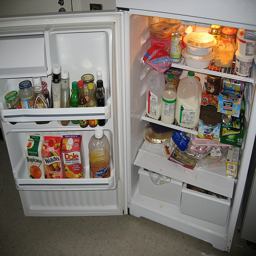
A photo of the inside of a white fridge.
A fridge that is opened up with food in it.
An open refrigerator filled with foods and drinks.

A refrigerator is packed with food in a semi organized way.
Open white refrigerator with door and shelves full of food.